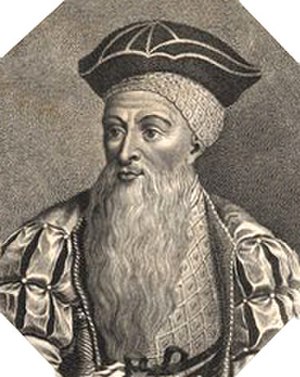
Afonso de Albuquerque
Afonso de Albuquerque
Afonso de Albuquerque var en fremstående portugisisk søfarer, opdagelsesrejsende og admiral, af stor betydning for de portugisiske interesser i Indien.